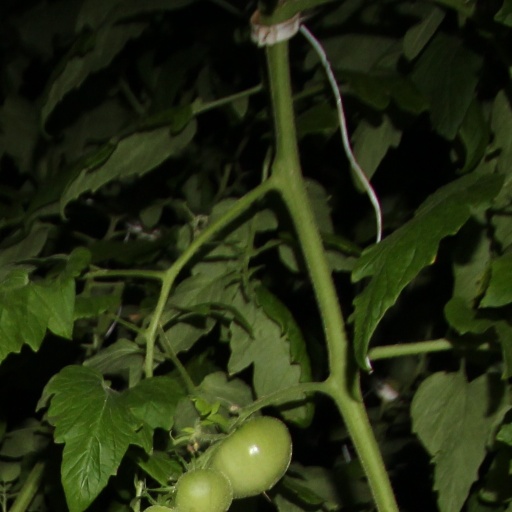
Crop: tomato